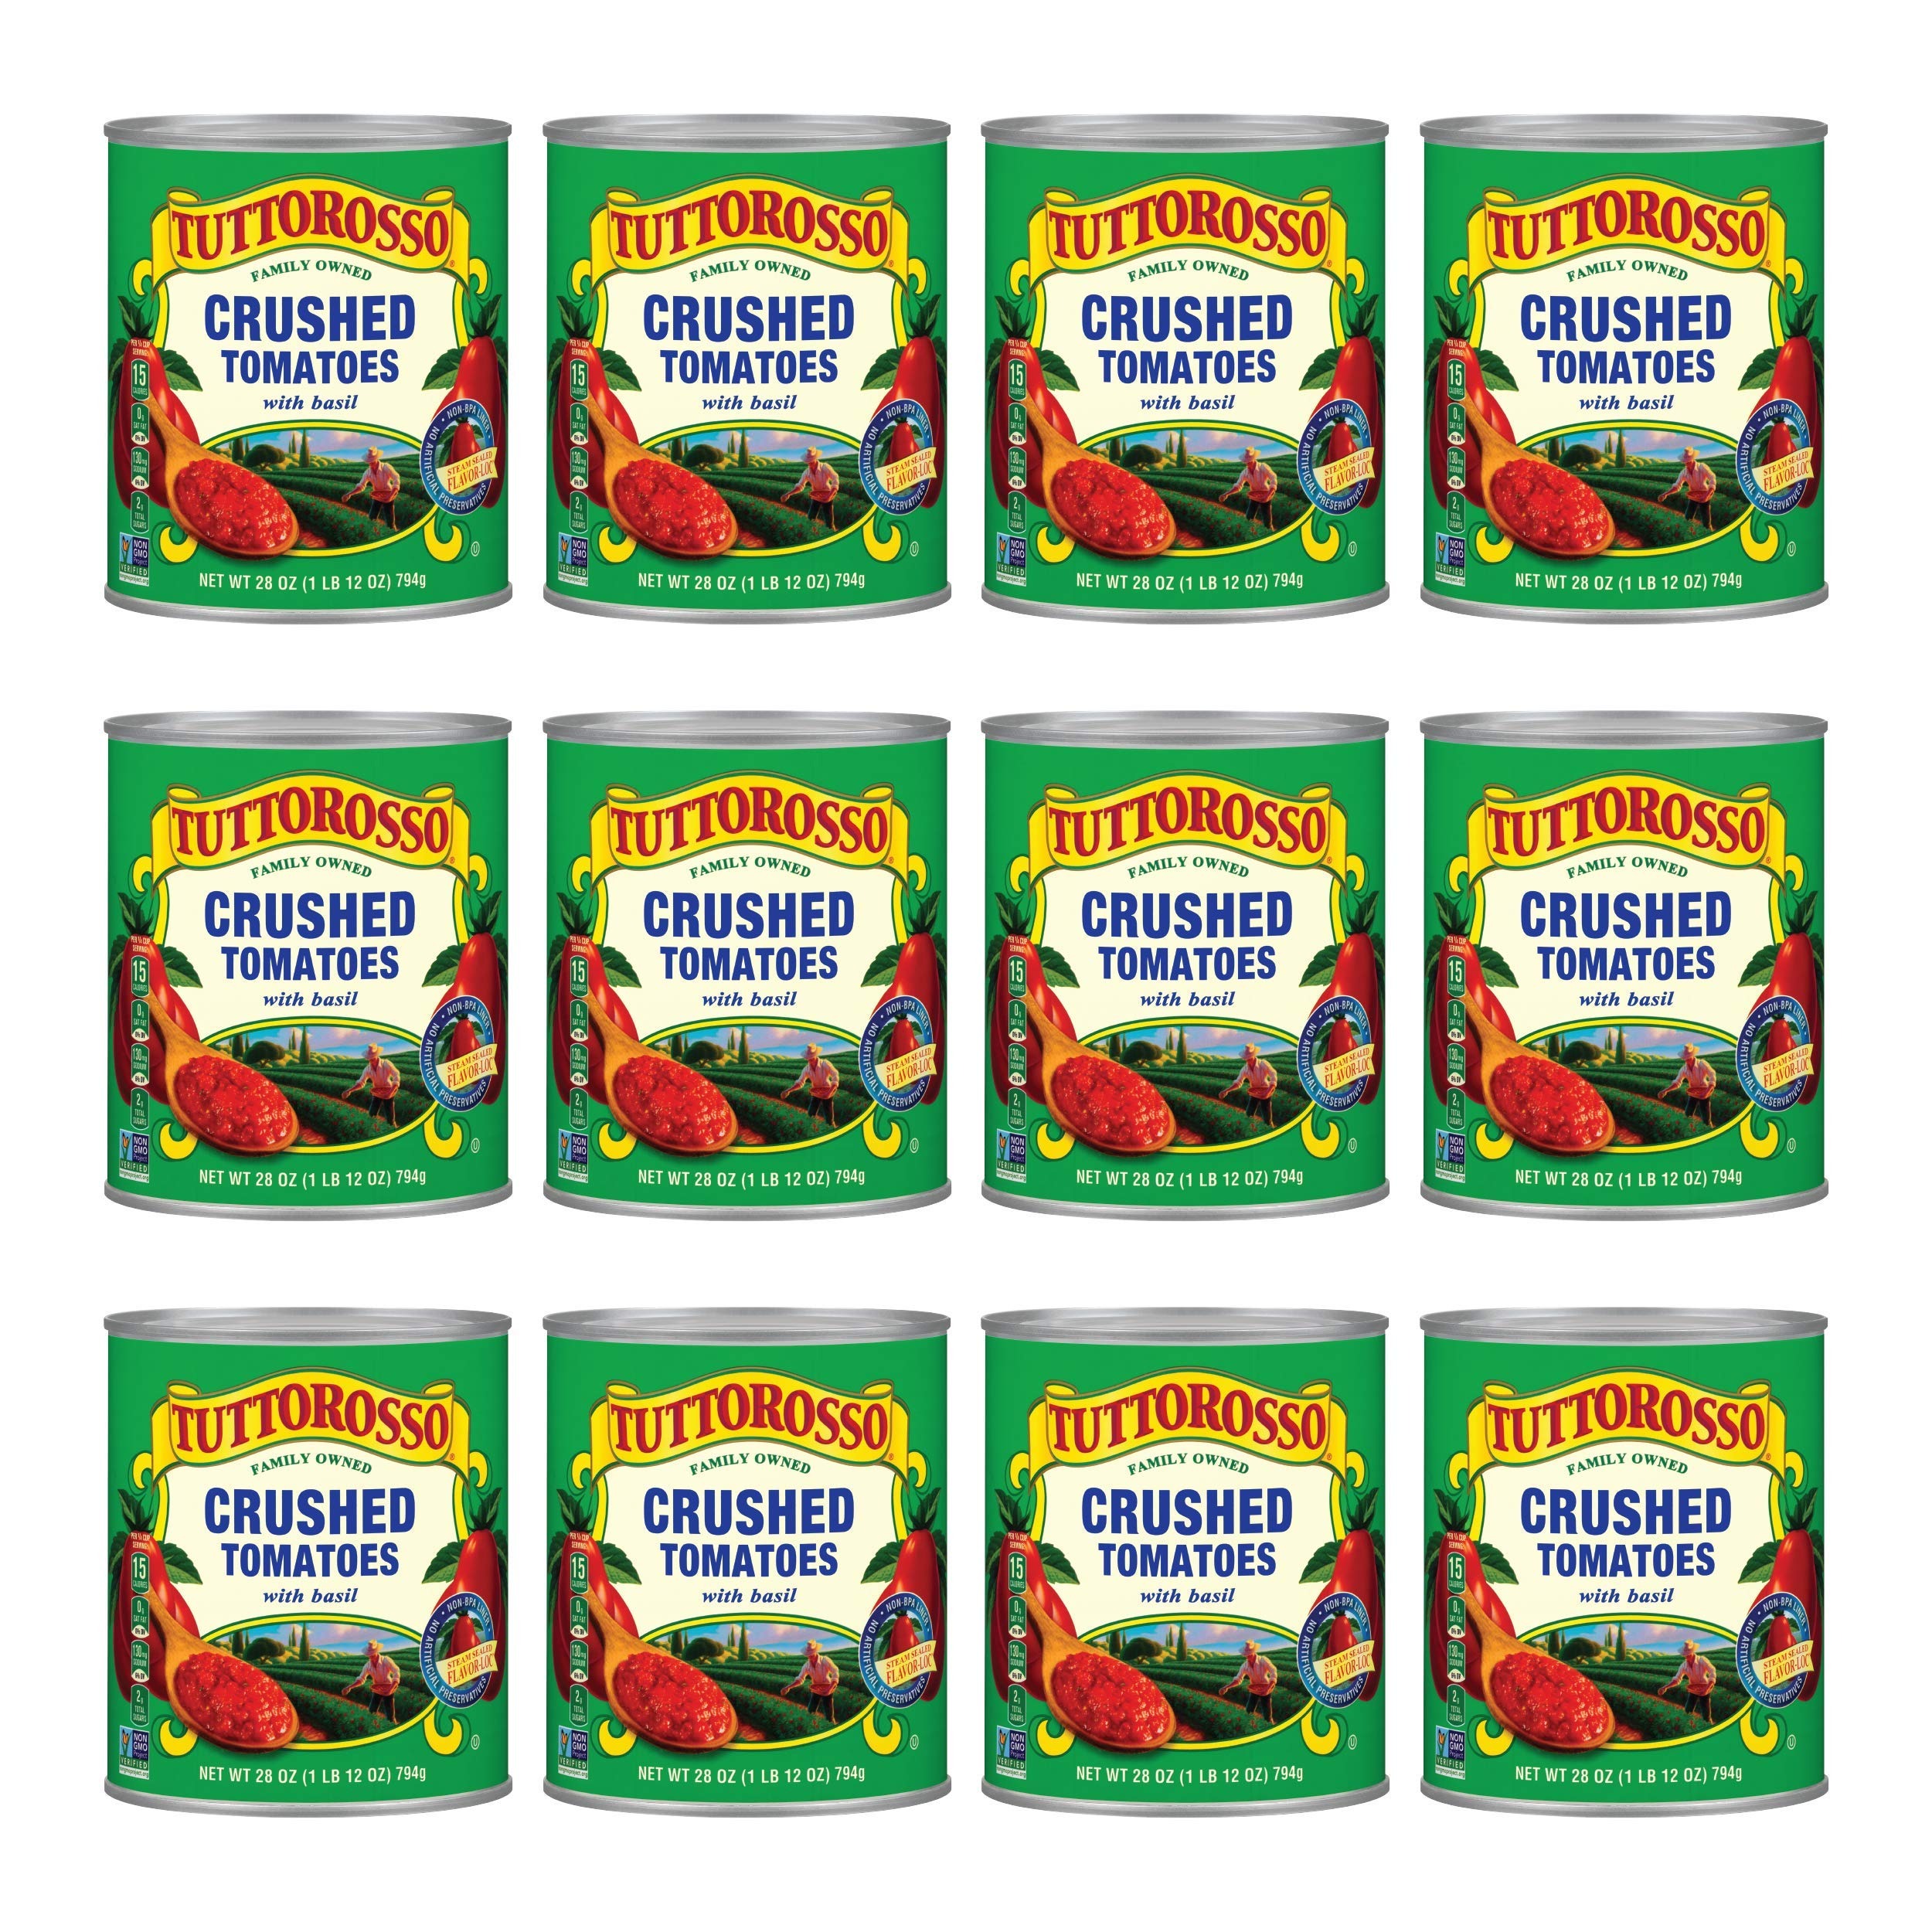
Item Name: Tuttorosso Crushed Tomatoes with Basil, Gluten Free and Vegetarian Recipe, 28 Ounce Cans, 12-Pack
Bullet Point 1: Slow Simmered: Our recipe starts with vine-ripened tomatoes that are combined with just the right amount of basil to create a deliciously simple and subtle Italian flavor.
Bullet Point 2: Nothing Artificial: Our products are free from artificial flavors, colors, and preservatives. Our tomatoes are steamed to preserve them for quality you can taste and see.
Bullet Point 3: Sauce for All: Our Crushed Tomatoes are vegan*, gluten free, and low carb, making them a great choice for a number of special dietary needs and lifestyles.
Bullet Point 4: Traditional Favorite: The authentic Italian flavor makes our Crushed Tomatoes with Basil the perfect base for soups, pasta sauce, pizza, lasagna, eggplant parmesan, and more.
Bullet Point 5: Family Farms: All our products are produced with pride and care from a family-owned company right here in the USA to ensure the highest quality tomato products possible.
Product Description: Pure tomato taste without fillers or artificial ingredients. That’s exactly what you get with Tuttorosso. Not only are you getting “pure tomato taste”, you’re getting pure tomatoes. Our tomatoes are picked at the peak of ripeness when they have the most flavor, rich red color, and are at their juiciest. Our Crushed Tomatoes with Basil add old world flavor to classic Italian dishes. Use it as a starter for soup, casseroles, and stews, or create a base for pizza by mixing it with tomato paste and sauce. Whether you’re making a family-style meal on the weekend, a quick dinner on a busy night, or trying your hand at mastering an old world favorite, with Tuttorosso, your best creations start here. You don’t have to worry or second guess what’s in our sauce; we only use whole ingredients and never any flavor enhancers like MSG or high fructose corn syrup. Tuttorosso turns ordinary recipes into unforgettable meals. *See full ingredient list
Value: 336.0
Unit: Ounce

Price: 1.99